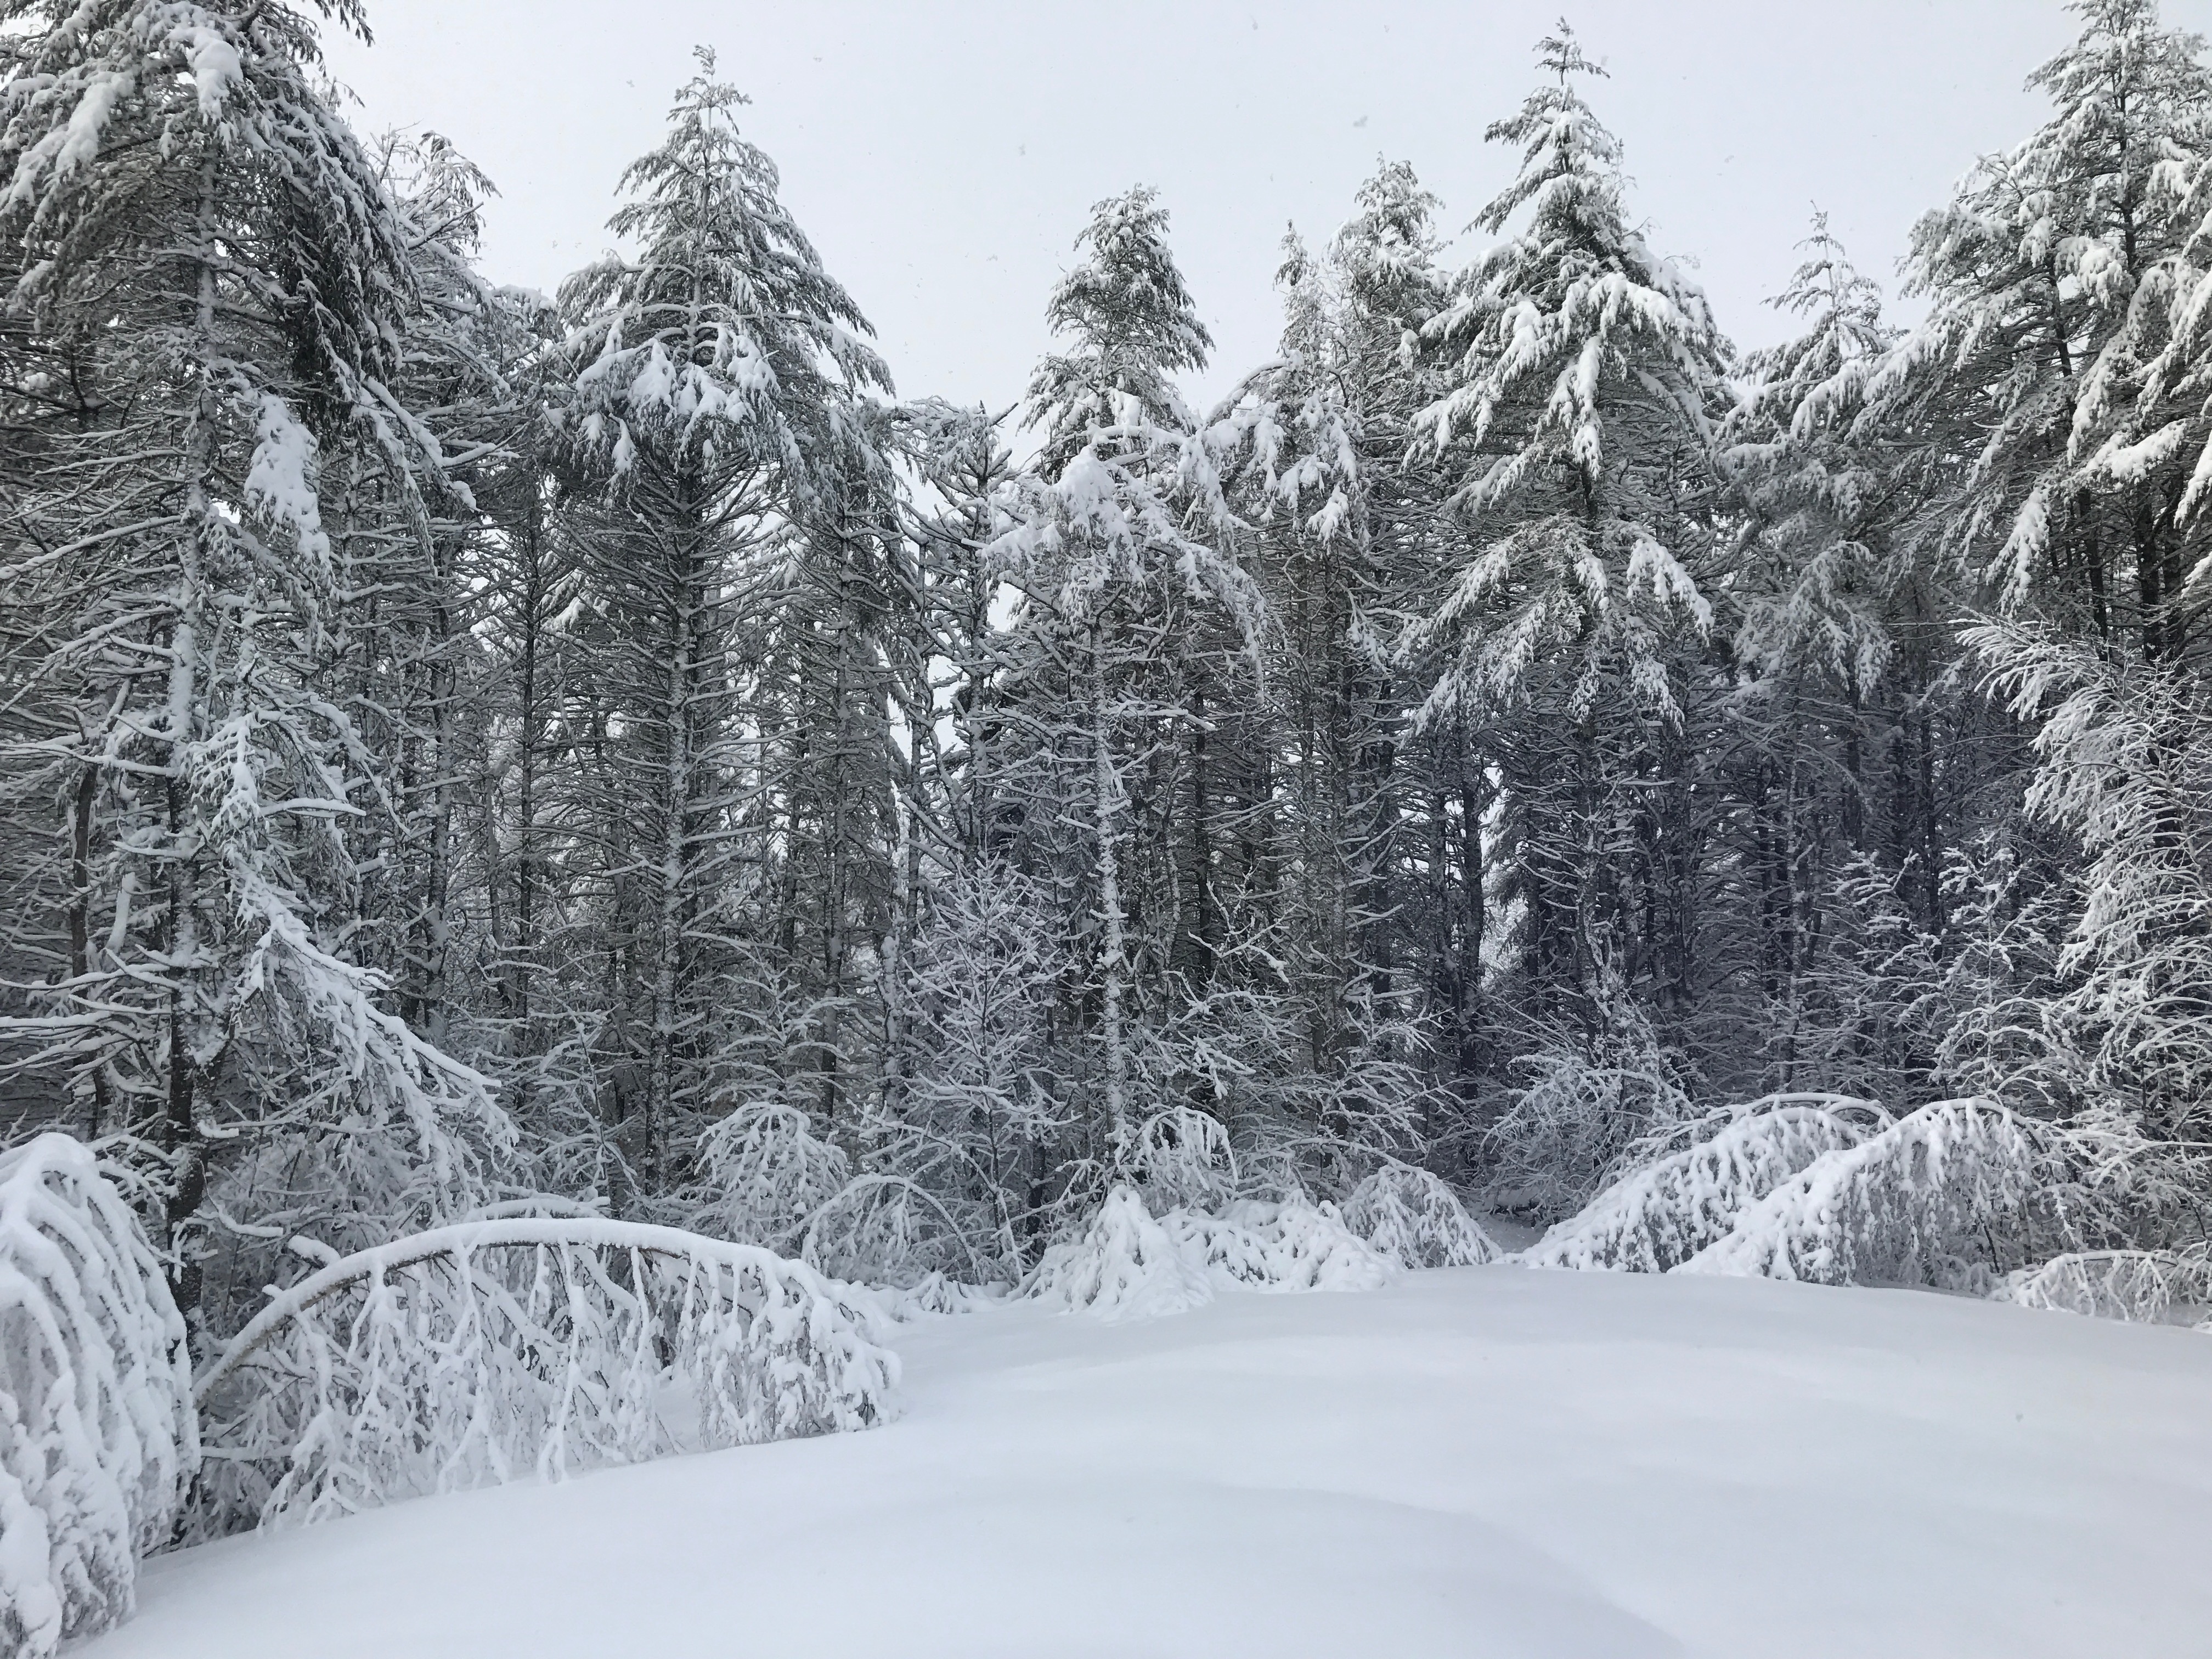
winter wonderland, snow, wonderland, cold, landscape, winter, frozen, seasonal, february, sky, weather, white, tree, nature, outdoor, snowfall, snow on trees, pine, sunny, sun, frost, scenic, ice, forest, branches, white pine